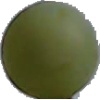
Label: Grape White 4